Serbia national football team

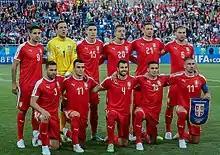
Serbia team at the 2018 World Cup in Russia

After failing to qualify for Euro 2016, Slavoljub Muslin was appointed as a coach. Serbia was drawn in Group D in qualification for the 2018 FIFA World Cup with Euro 2016 semi-finalists Wales, Austria, Ireland, Georgia and Moldova. They started off their campaign with a 2–2 draw against Ireland at the Red Star Stadium and eventually won against Austria, Georgia and Moldova.